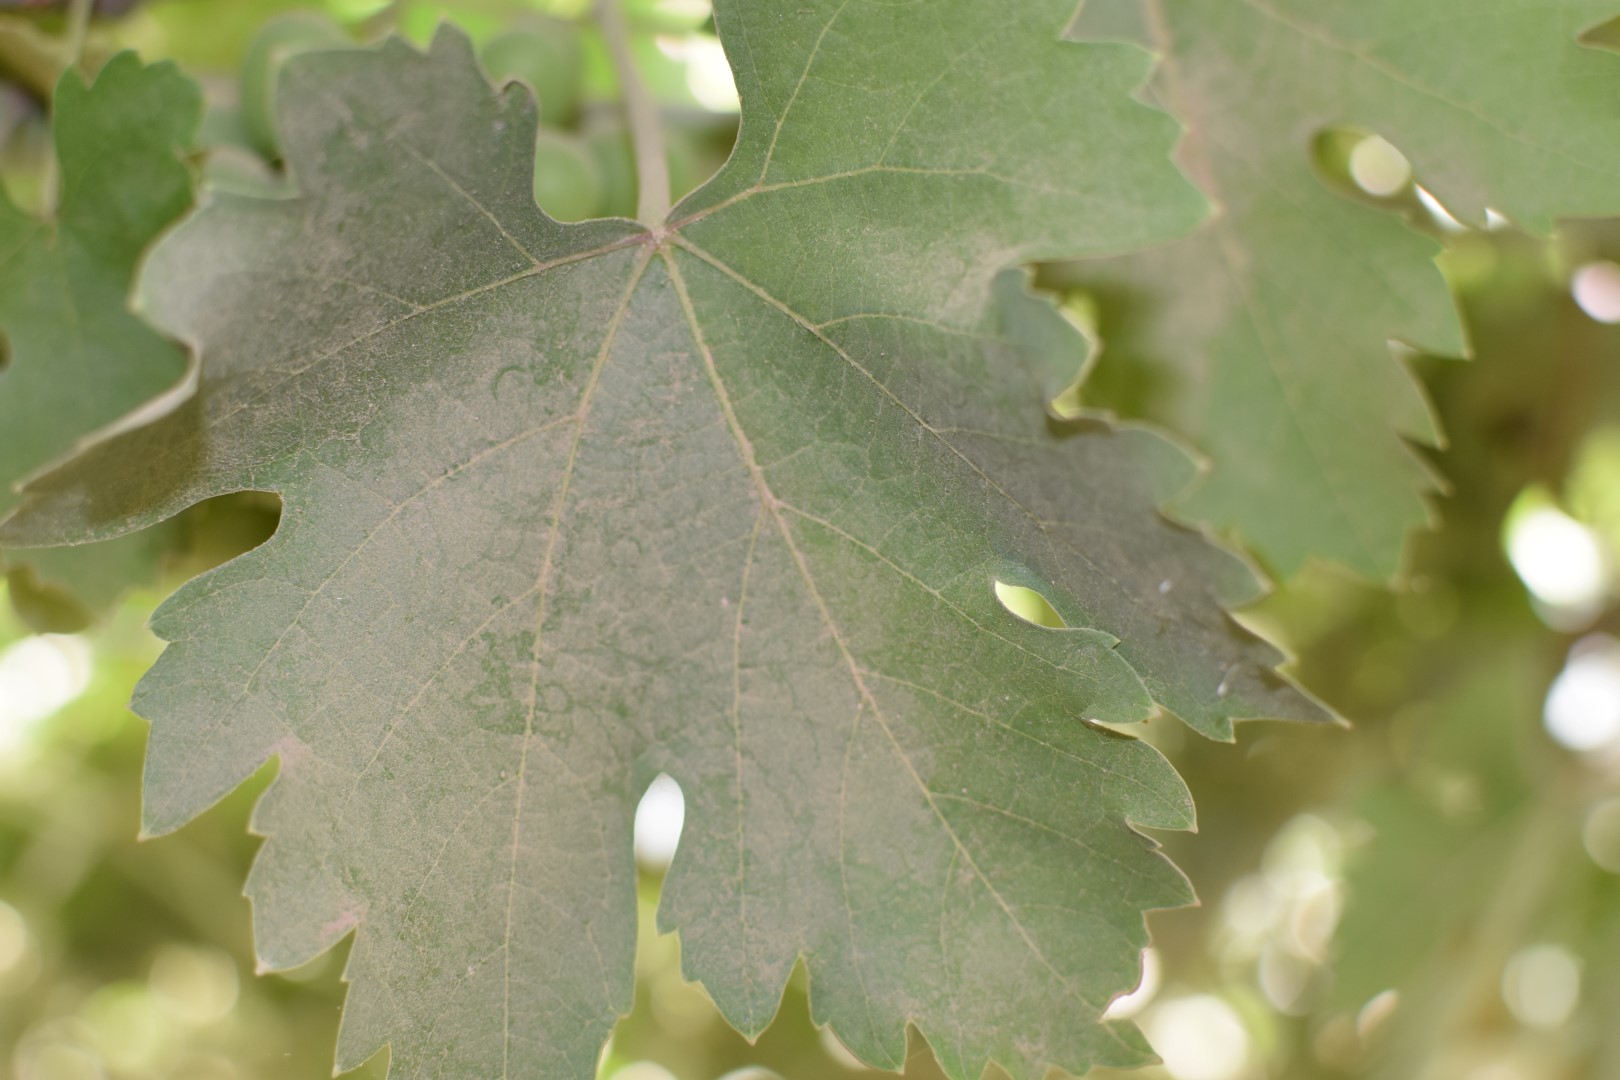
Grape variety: Riasi